10 Rules

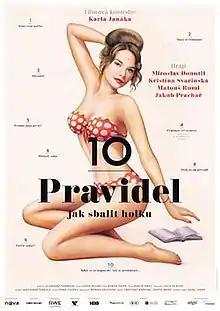
Theatrical release poster

10 Rules is a 2014 romantic comedy film written and directed by Karel Janák and starring Miroslav Donutil, Matouš Ruml and Kristína Svarinská.